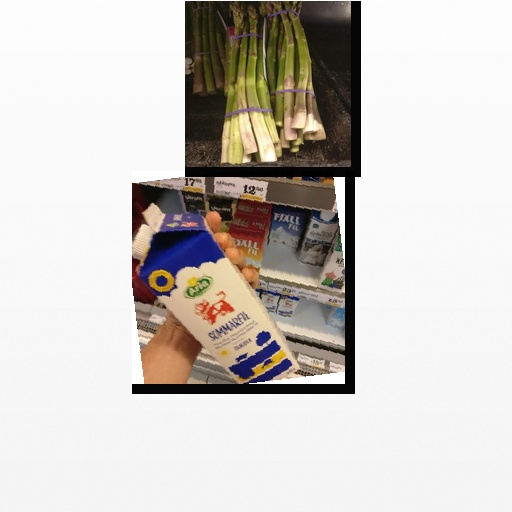
Food items: asparagus, sour_milk